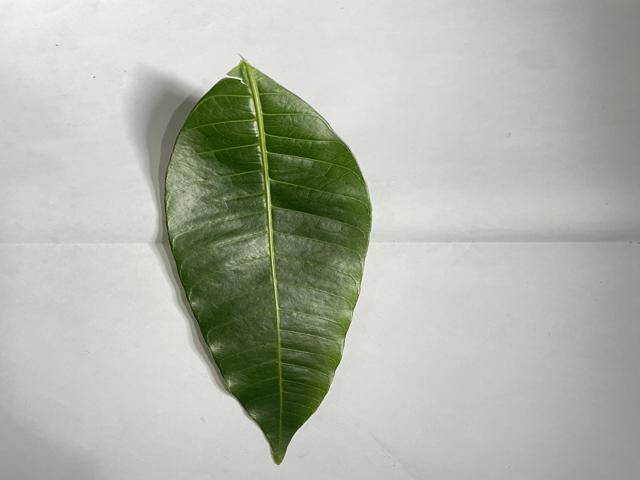
Mango leaf variety: Fazli